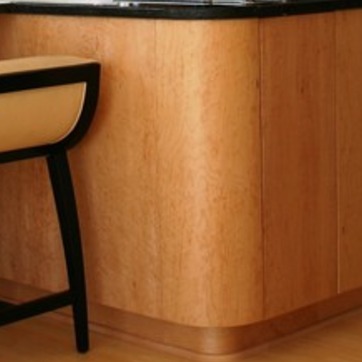
Material: wood